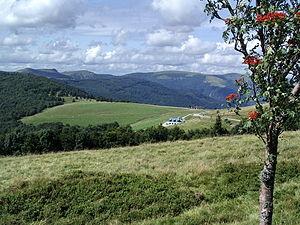
Le massif du Hohneck, et la ferme auberge du Hannenbrunnen (altitude 1180 m) dans la commune de Lautenbach (68610), vus depuis la route des crétes, Alsace, France.
Une marcairie ou marquairerie est un bâtiment agricole dépendant d'une ferme, de petite à moyenne taille, établie dans les alpages du massif des Vosges, le plus souvent sur les hautes chaumes et parfois dans des vallons isolés des Vosges moyennes. Il se compose d'une étable et de deux pièces destinées l'une à la transformation du lait et l'autre au stockage ou « dépôt » pour l'affinage des fromages cuits. Le mot vient de « marcaire », francisation du terme alsacien « malker » qui signifie littéralement « trayeur de lait ». Le terme n'est toutefois utilisé que dans la zone tampon entre l'aire linguistique alémanique et l'aire lorraine qui entre directement en contact de par leurs activités économiques : cela va du pays de Sarrebourg au Ballon d'Alsace en suivant la ligne de crêtes. Ce sont surtout les Vosgiens qui emploient ce mot d'emprunt dans leur langue régionale même si les Lorrains du plateau l'ont adopté comme synonyme de bouvier, vacher ou berger.
Le col du Hahnenbrunnen est un col du massif des Vosges, situé dans le Haut-Rhin, qui est un point de passage de la route des Crêtes. Il relie Kruth à Metzeral.